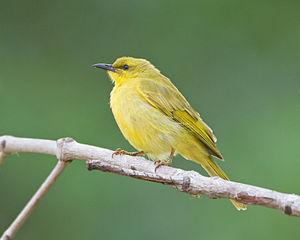
Ceci est une liste des oiseaux endémiques ou quasi-endémiques d'Australie.
Stomiopera est un genre d'oiseaux de la famille des Meliphagidae.